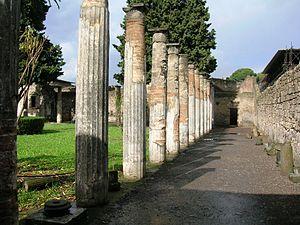
En architecture, ameublement, sculpture et ingénierie des structures, une colonne est un support vertical dont le plan est un cercle ou un polygone régulier à plus de quatre côtés. Elle se distingue du pilier et du pilastre.